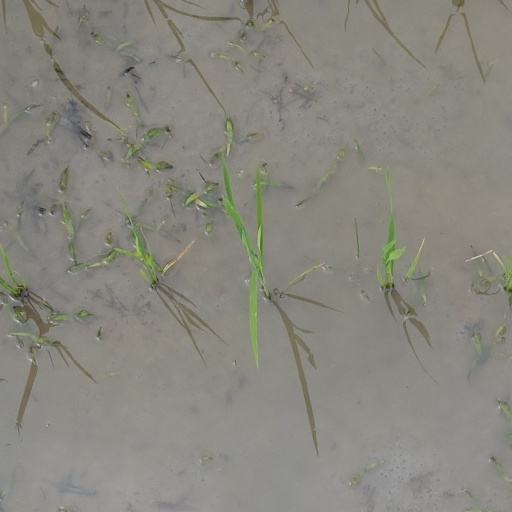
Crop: rice